Frans Balthazar Solvyns

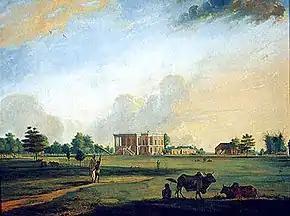
"The Residence of Richard Goodlad at Baruipur"

He published his first collection of about 250 etchings under the title "A Collection of Two Hundred and Fifty Coloured Etchings: Descriptive of the Manners, Customs and Dresses of the Hindoos" in Calcutta in 1796. More etchings followed in 1799. His etchings covered the castes and their professions, costumes, means of transportation, modes of smoking, fakirs, musical instruments, and festivals. The project was a financial failure. The reason for the failure may have been that according to the prevailing European artistic tastes of his time his drawings were too monotonous and somber in colour. The themes themselves appealed to the popular imagination, and Edward Orne, a publisher in London, published in 1807 without permission of Solvyns a successful pirate version, dedicated to the costumes, with redesigned prints in warmer colours.